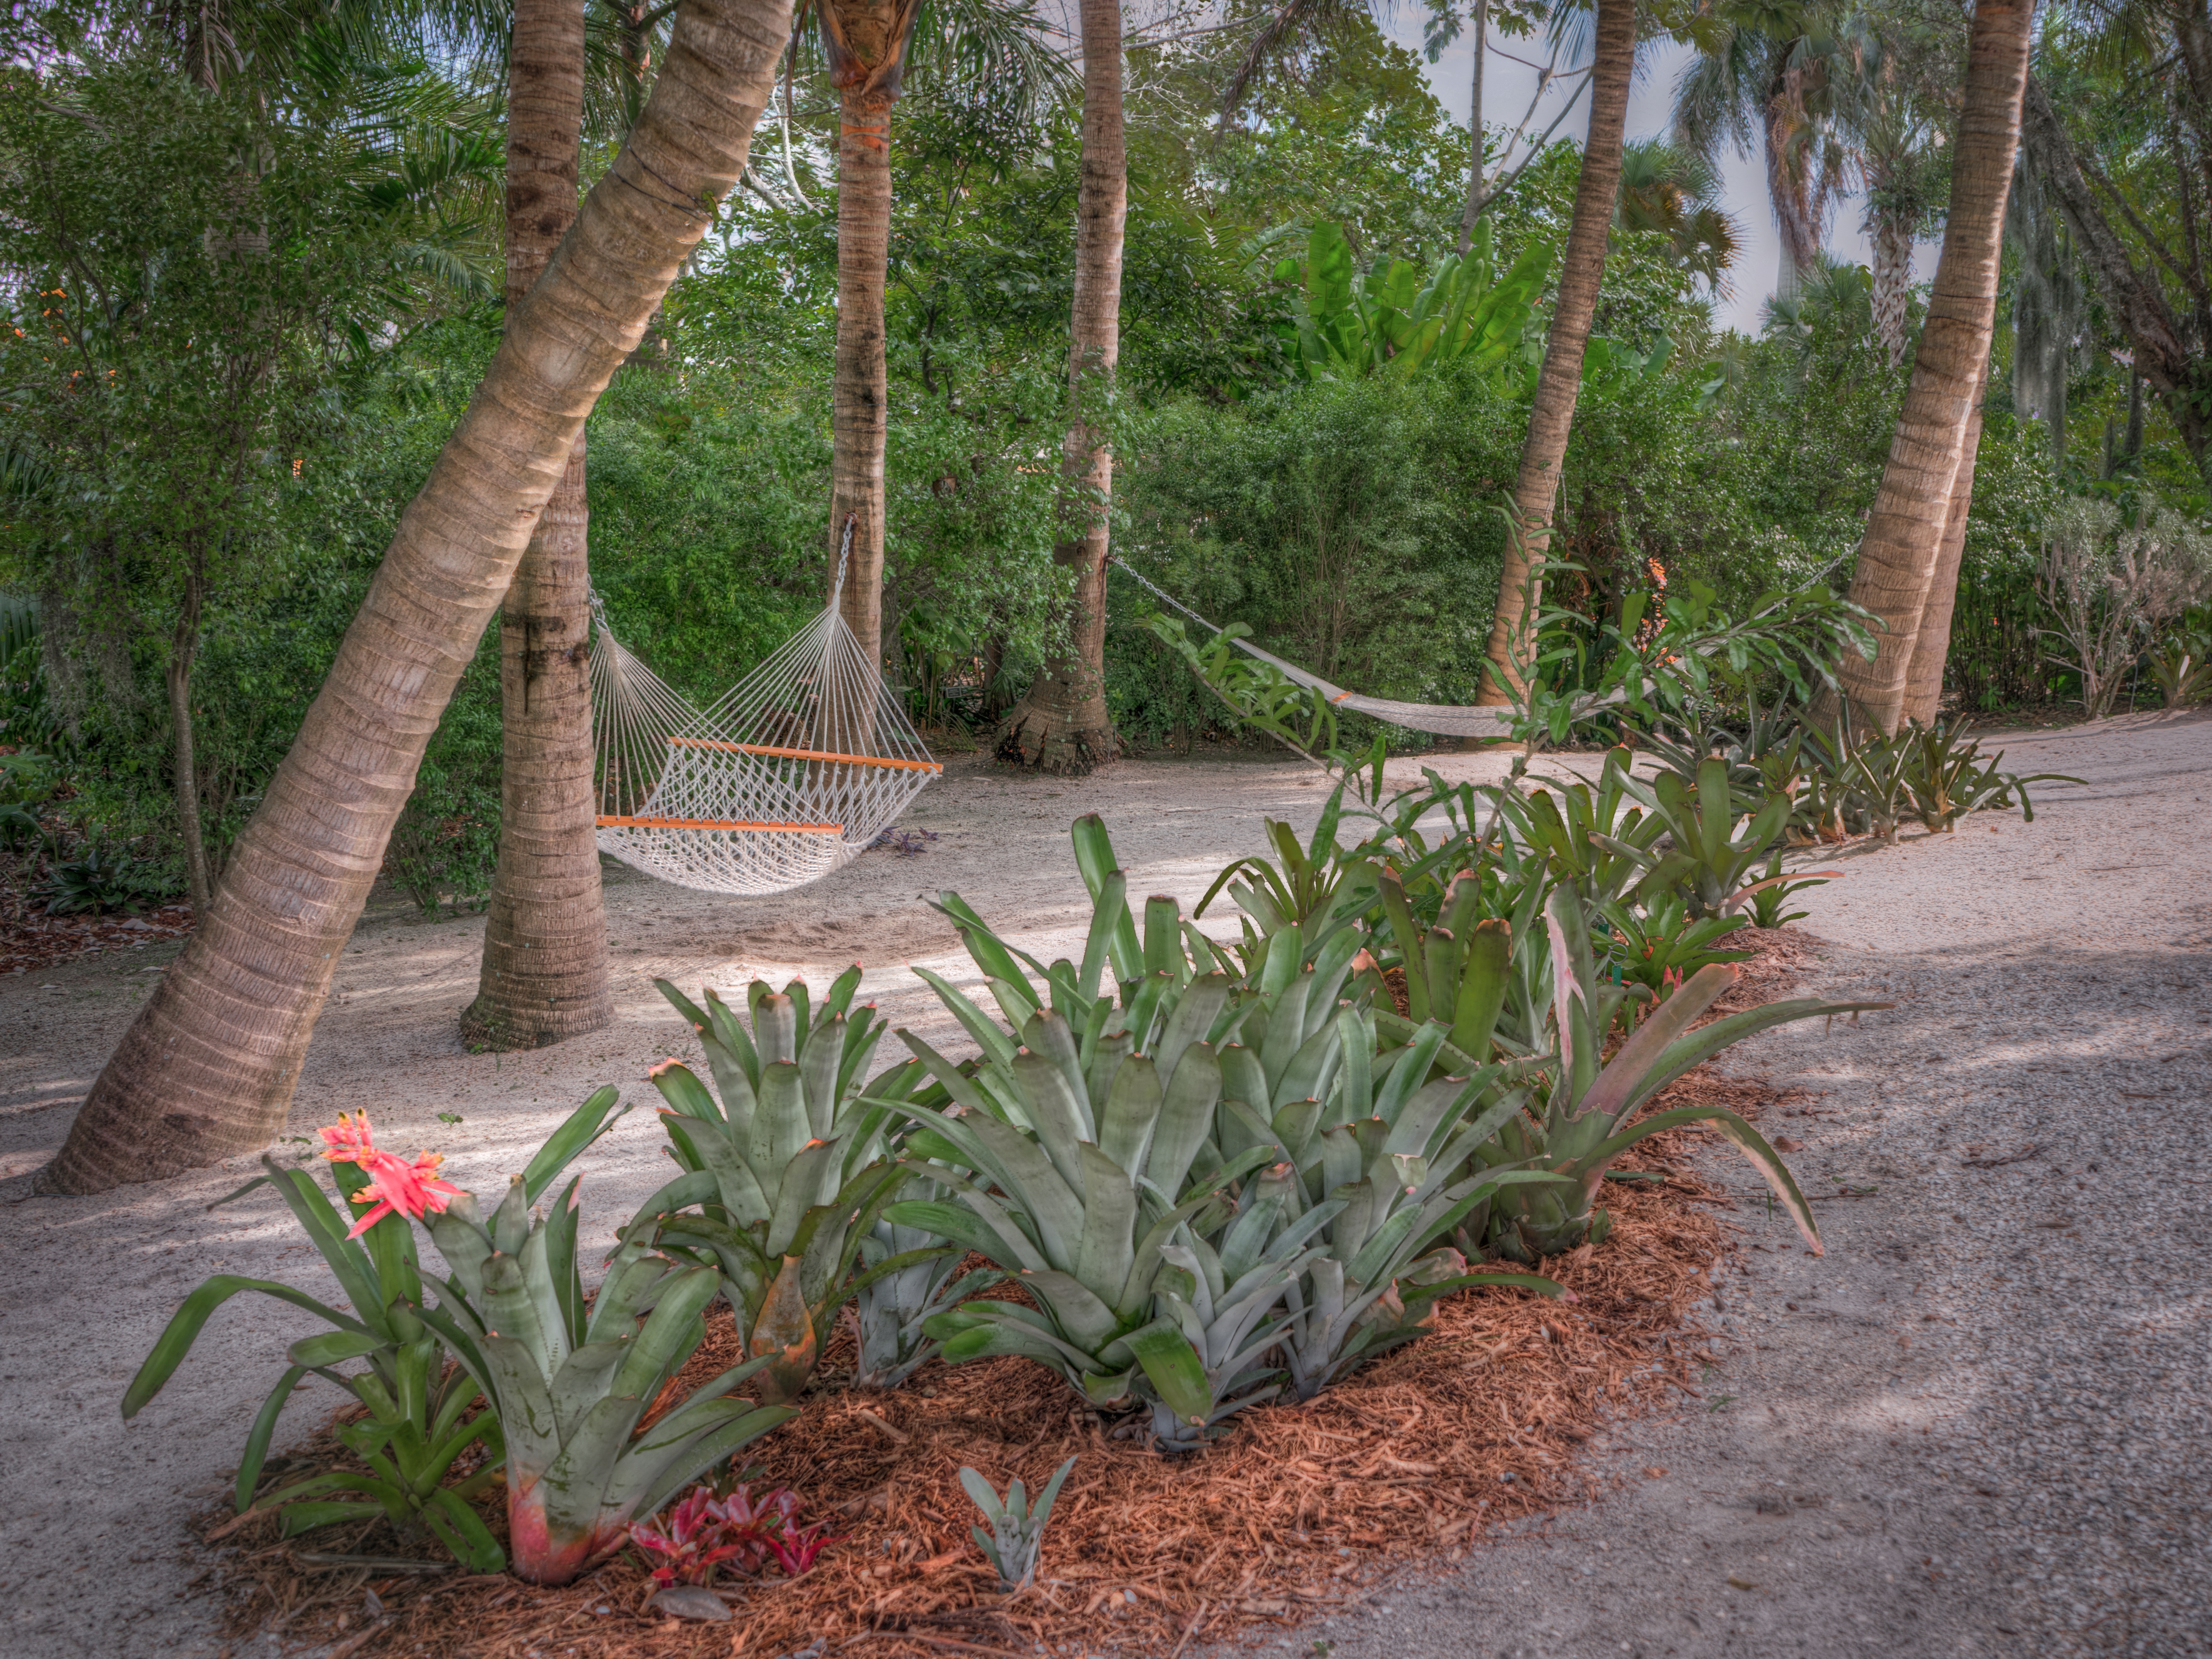
landscape, nature, flower, orange, green, jungle, backyard, botany, garden, flora, botanical, hammock, botanical garden, yard, palm trees, naples, outdoor structure, arecales